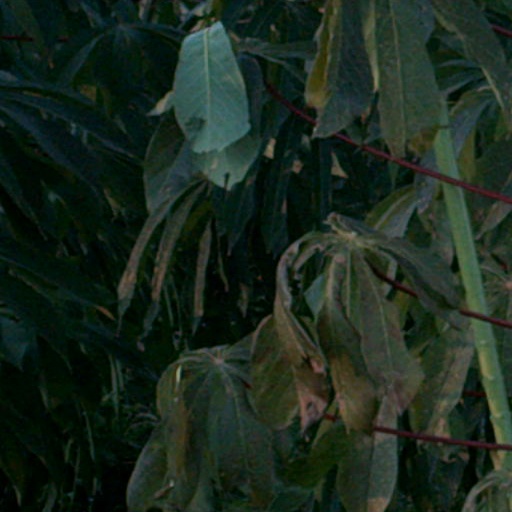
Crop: cassava